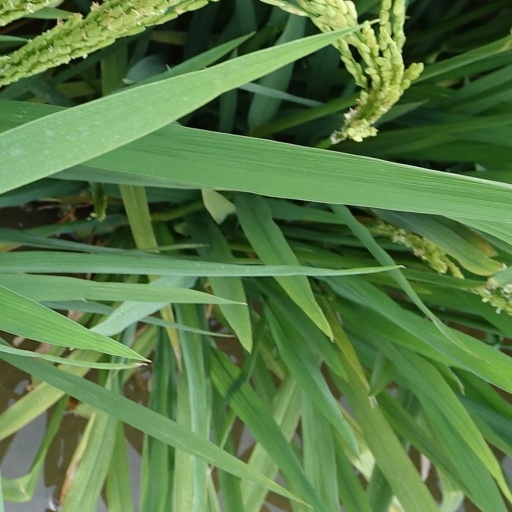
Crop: rice